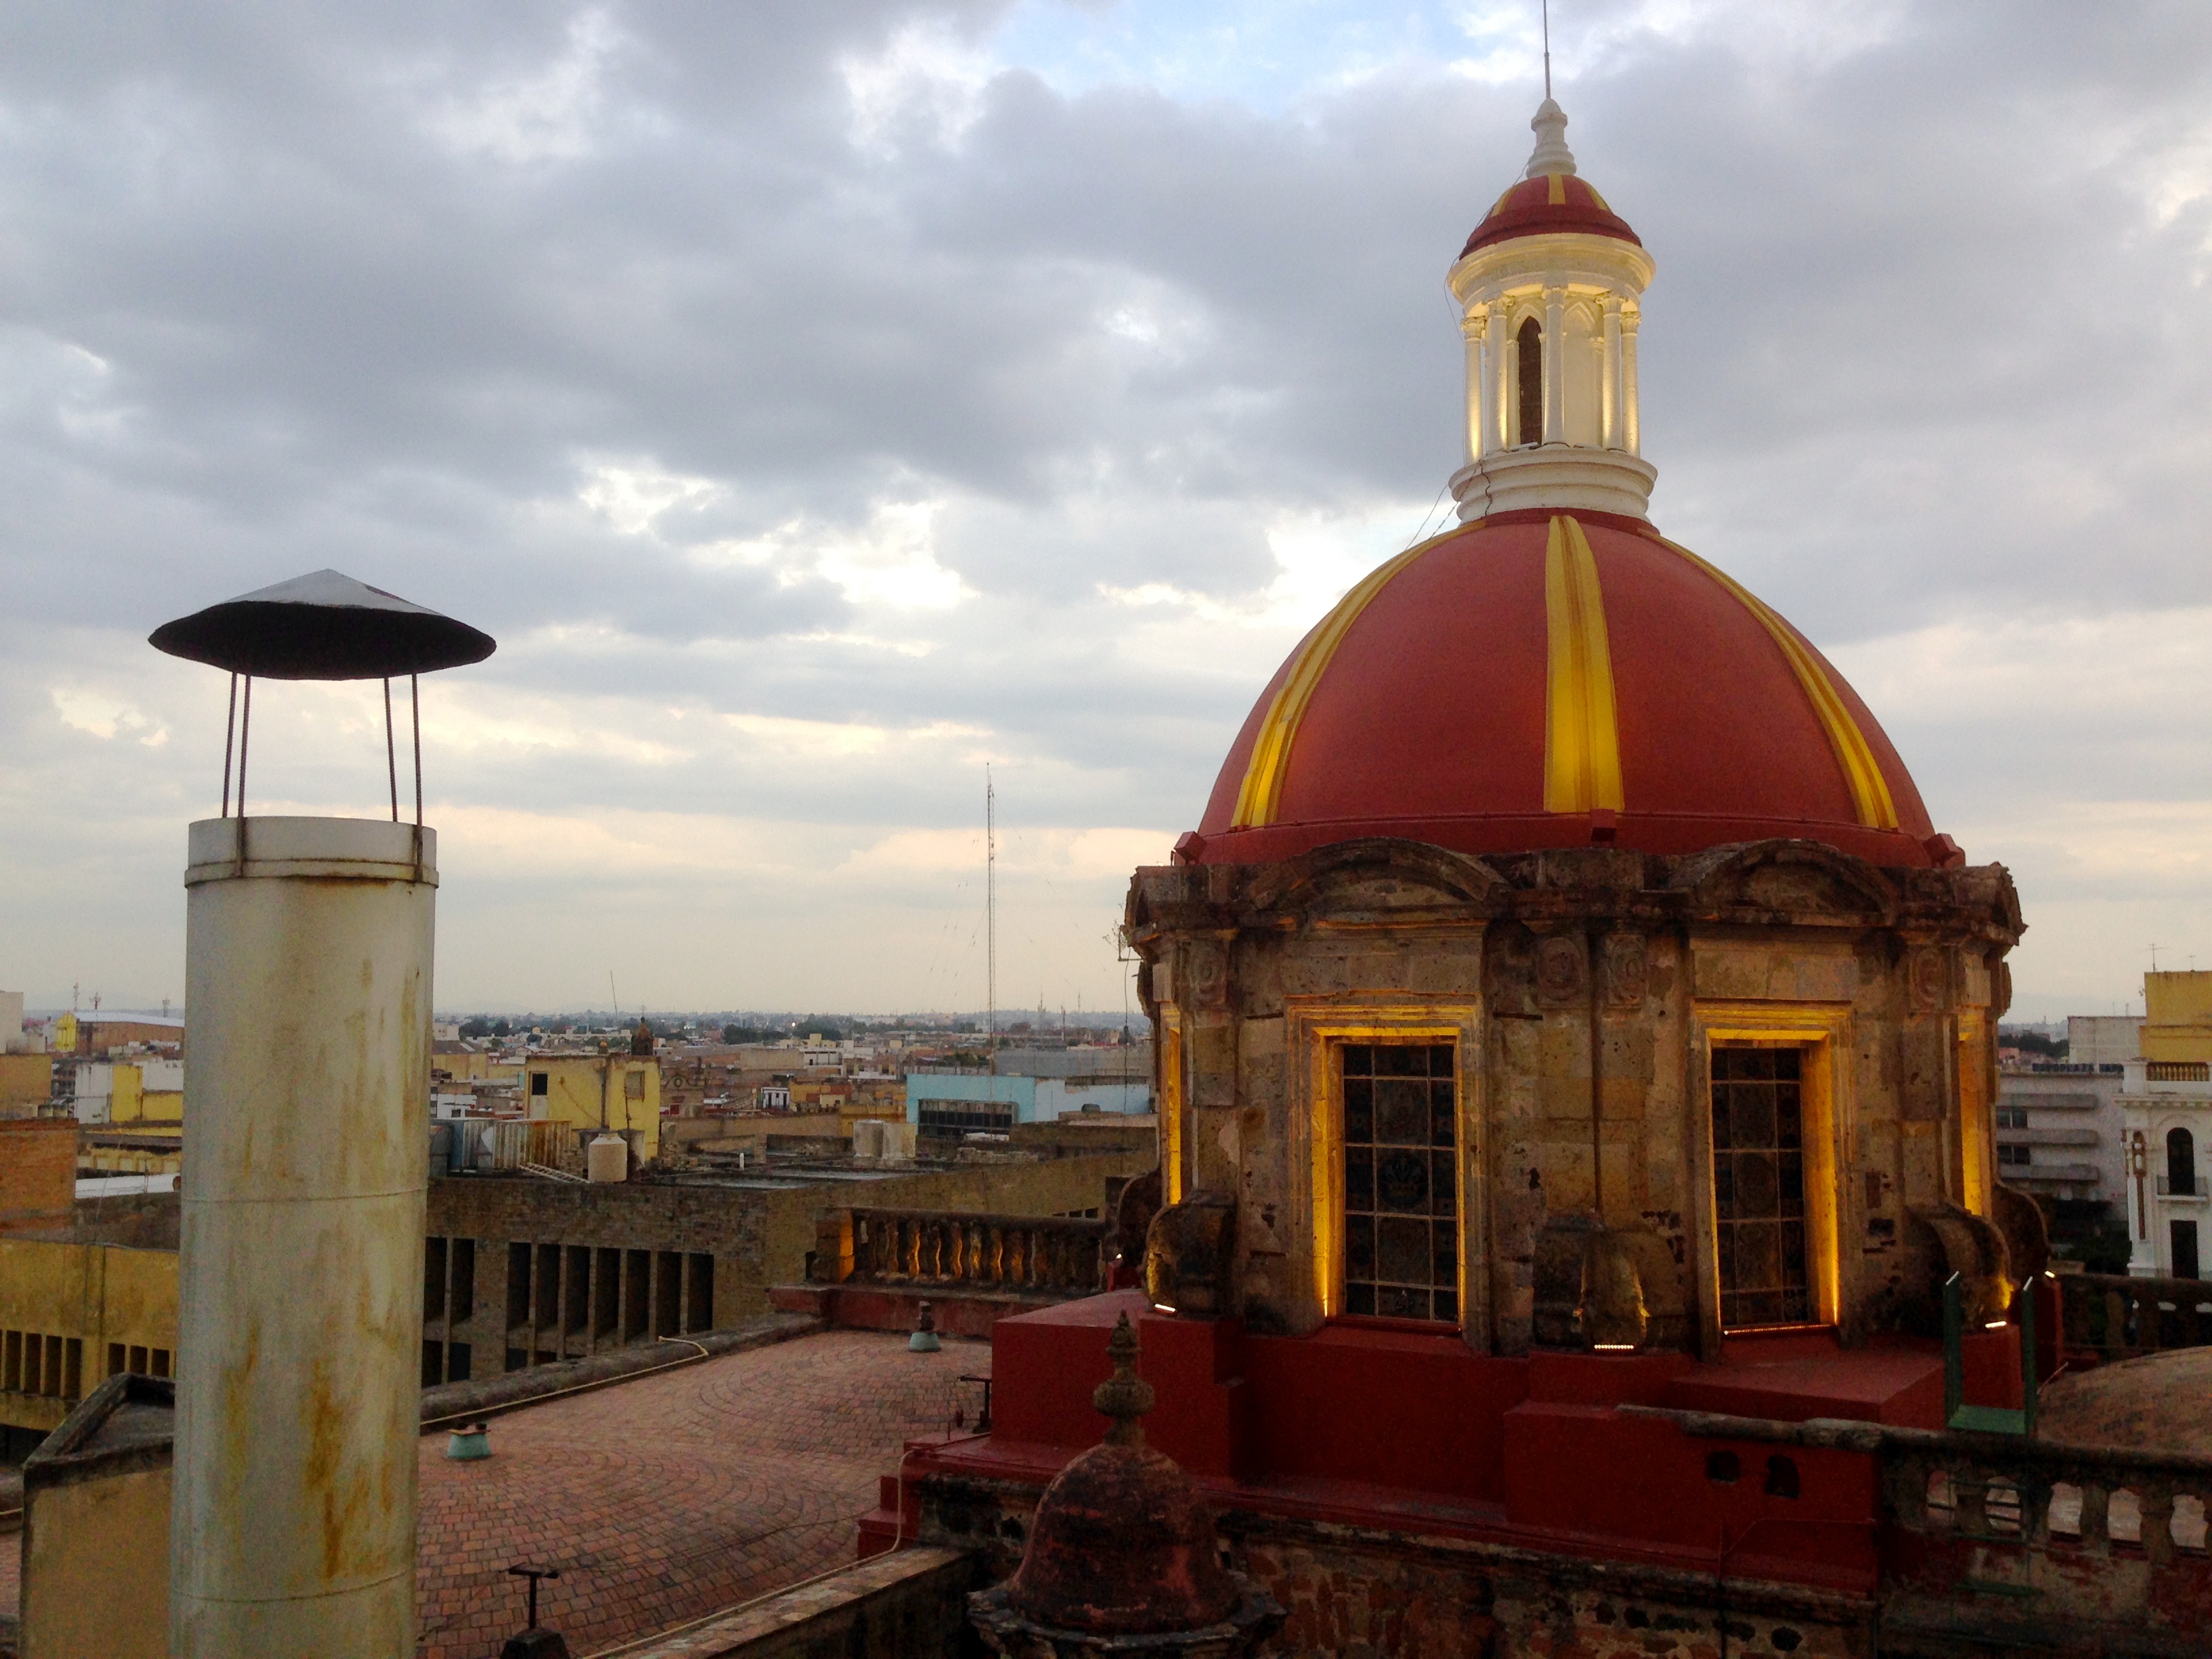
building, evening, tower, landmark, church, place of worship, shrine, dome